Arthur Acton

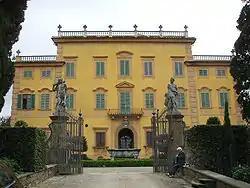
Villa La Pietra, Florence

Arthur Acton was the illegitimate son of Eugene Arthur Roger Acton (1836–1895), counsellor to the Egyptian Ministry of Agriculture and Commerce.